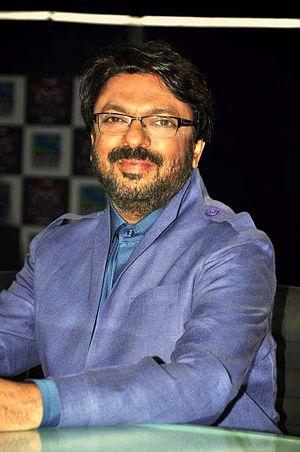
Sanjay Leela Bhansali est un réalisateur, scénariste et producteur indien né en 1963 à Mumbai. On lui doit notamment les films Devdas et Black.
Le National Film Award du meilleur réalisateur est l'une des catégories des National Film Awards présentées annuellement par la Direction des festivals de films, l'organisation créée par le Ministère de l'information et de la radiodiffusion en Inde. C'est l'un des nombreux prix de la catégorie des longs métrages et décerné avec le Golden Lotus.